2013 World Junior Ice Hockey Championships – Division III

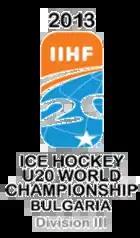

The 2013 World Junior Ice Hockey Championship Division III was an international ice hockey tournament organized by the International Ice Hockey Federation. It was played in Sofia, Bulgaria, between 14 and 20 January 2013. The Division III represents the sixth tier of the 2013 World Junior Ice Hockey Championships.